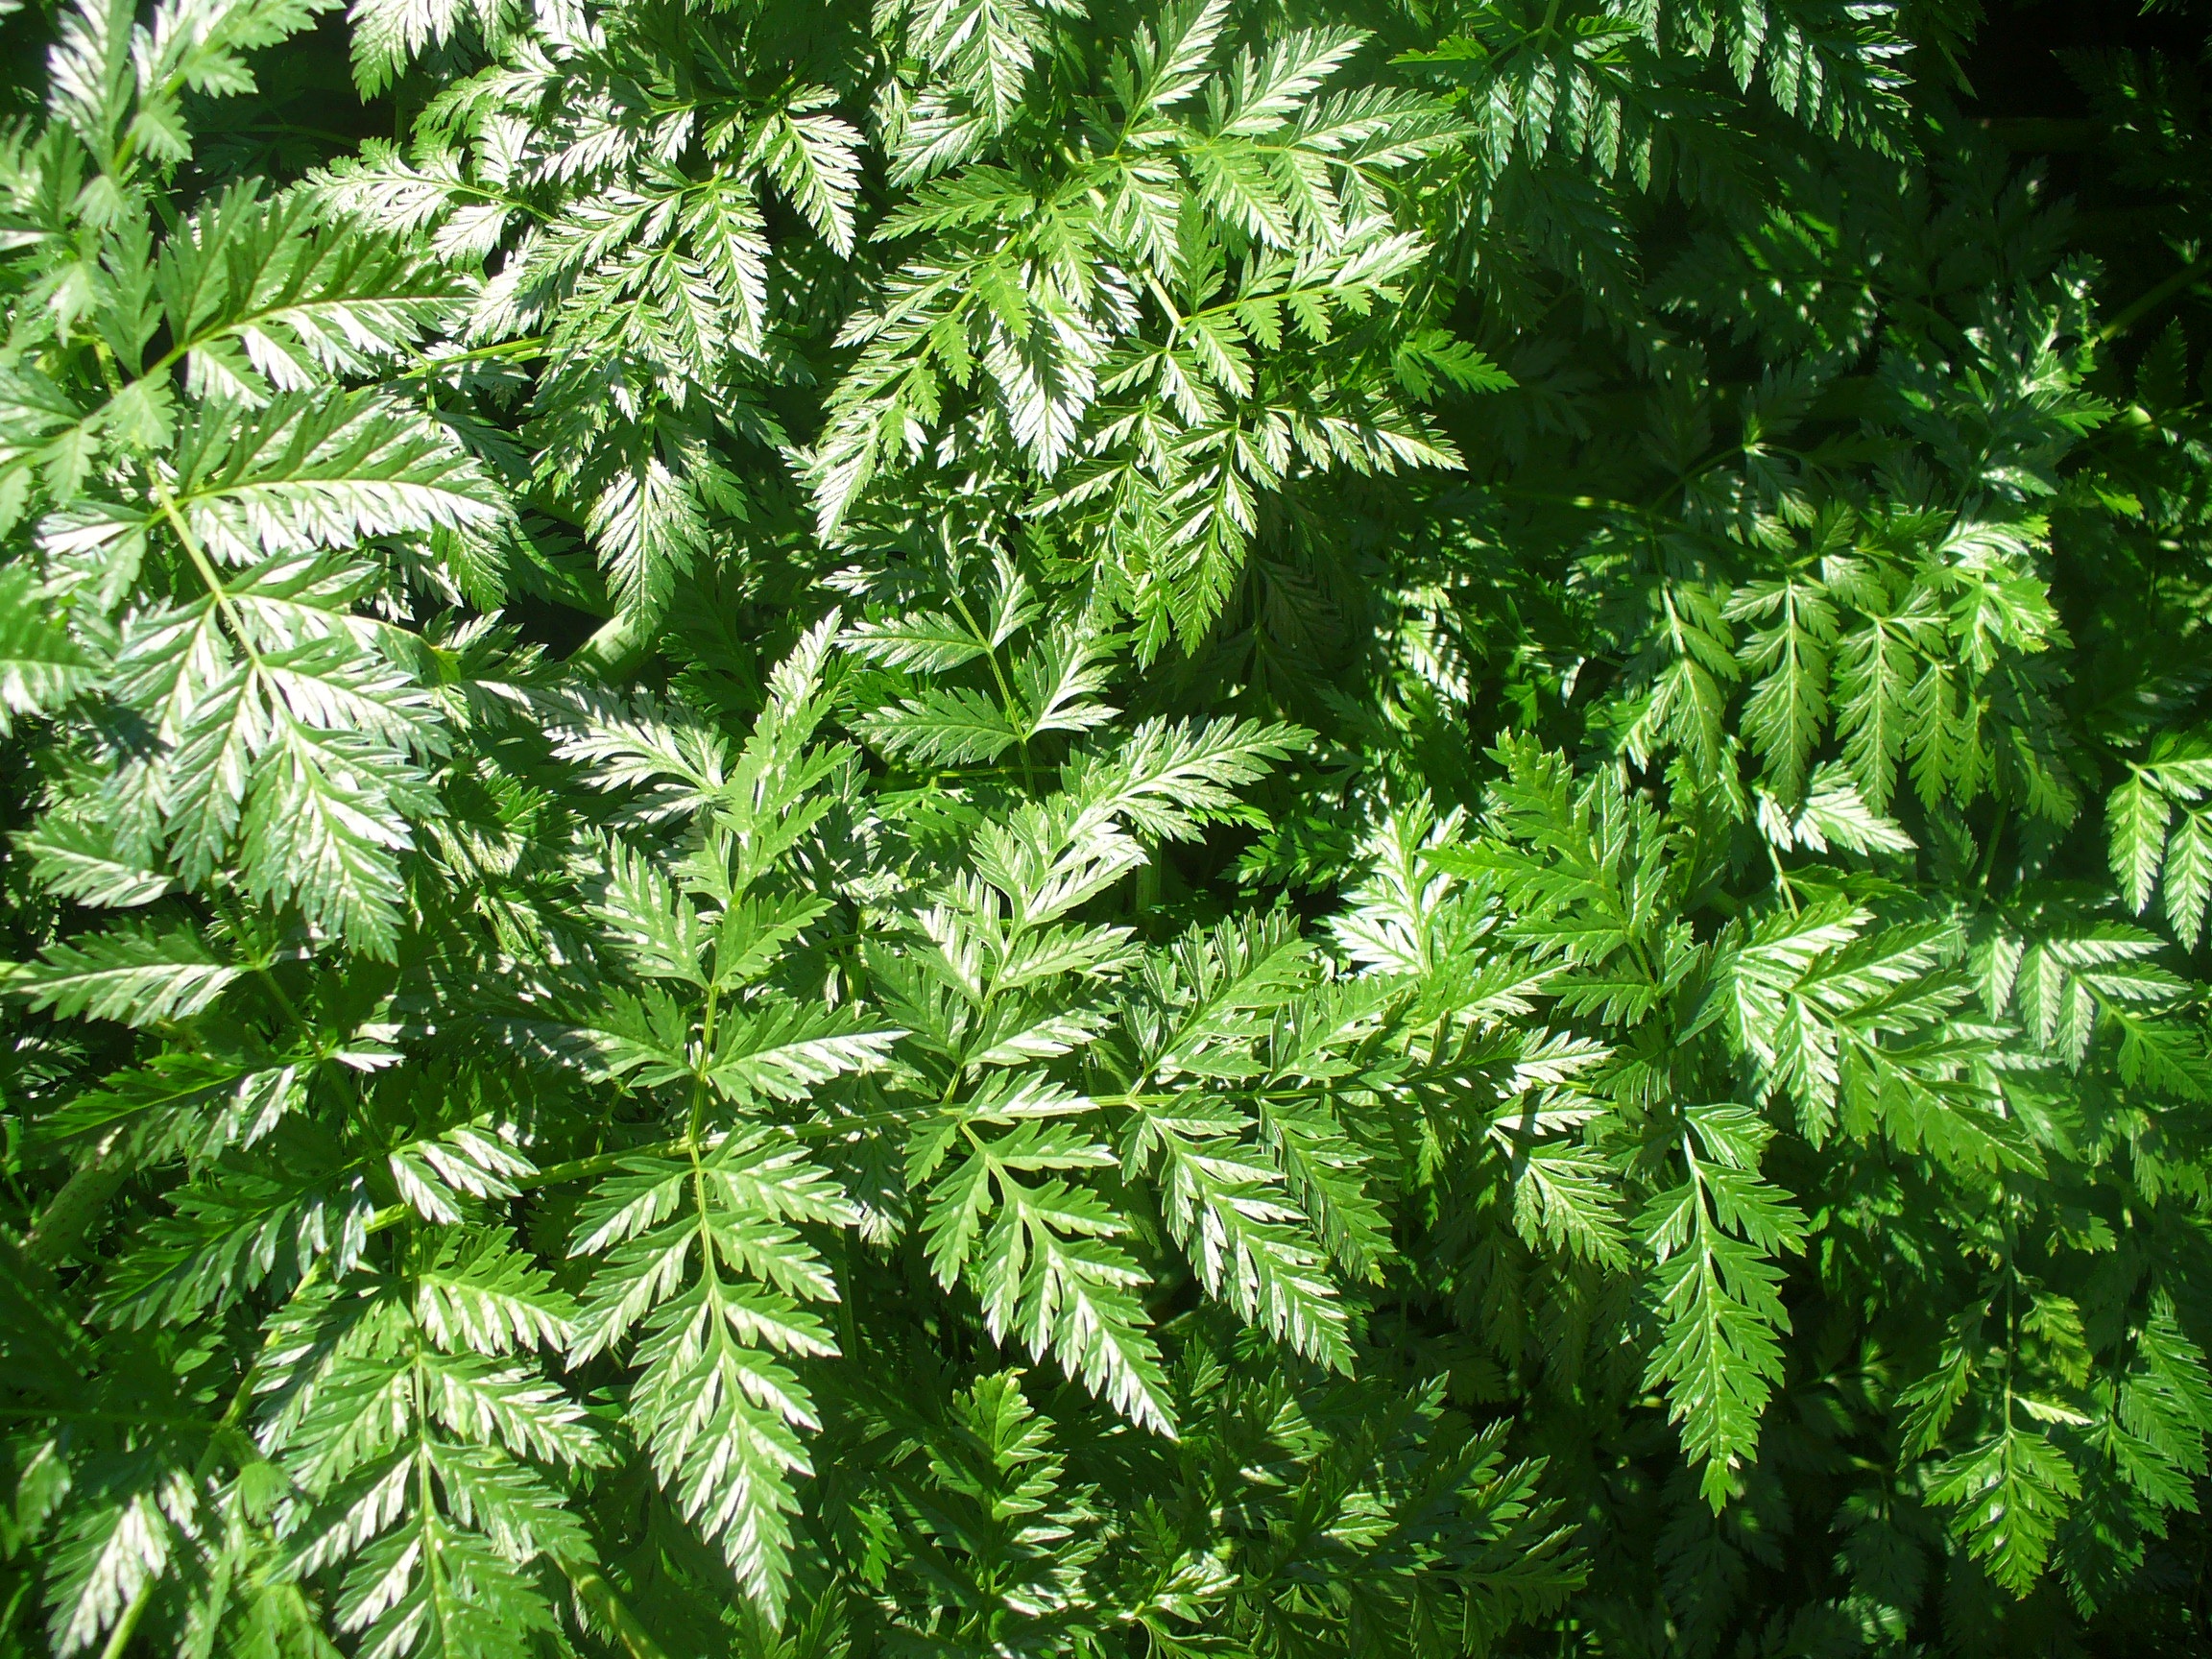
tree, nature, forest, branch, plant, leaf, flower, foliage, green, jungle, lush, natural, botany, fern, leaves, vegetation, shrub, rainforest, deciduous, habitat, ecosystem, anthriscus, flowering plant, old growth forest, natural environment, woody plant, land plant, ferns and horsetails, vascular plant, ostrich fern